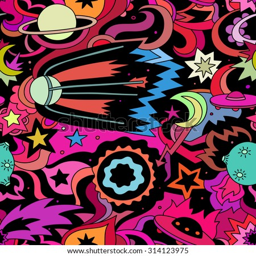
crazy cartoon seamless pattern with planets , stars .